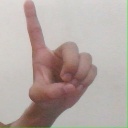
अक्षर: ड